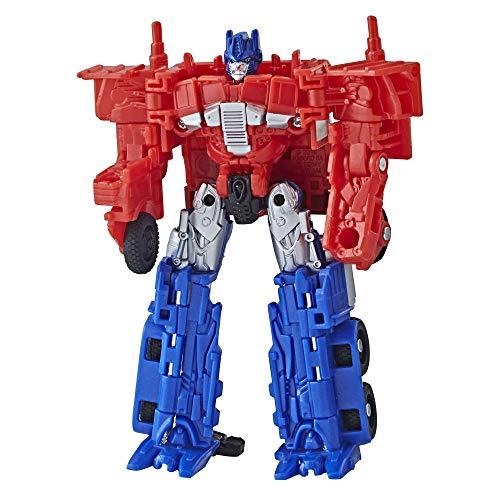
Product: Transformers E1849 Tra Mv6 Energon Igniters 10 Radar Action Figure
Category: Toys & Games | Toy Figures & Playsets | Action Figures
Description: Relive the original adventures with Transformers Generations figures.
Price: $3.94
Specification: ProductDimensions:2.4x7x6inches|ItemWeight:3.2ounces|ShippingWeight:3.52ounces(Viewshippingratesandpolicies)|DomesticShipping:ItemcanbeshippedwithinU.S.|InternationalShipping:ThisitemcanbeshippedtoselectcountriesoutsideoftheU.S.LearnMore|ASIN:B075LQL5RL|Itemmodelnumber:E1849|Manufacturerrecommendedage:5yearsandup